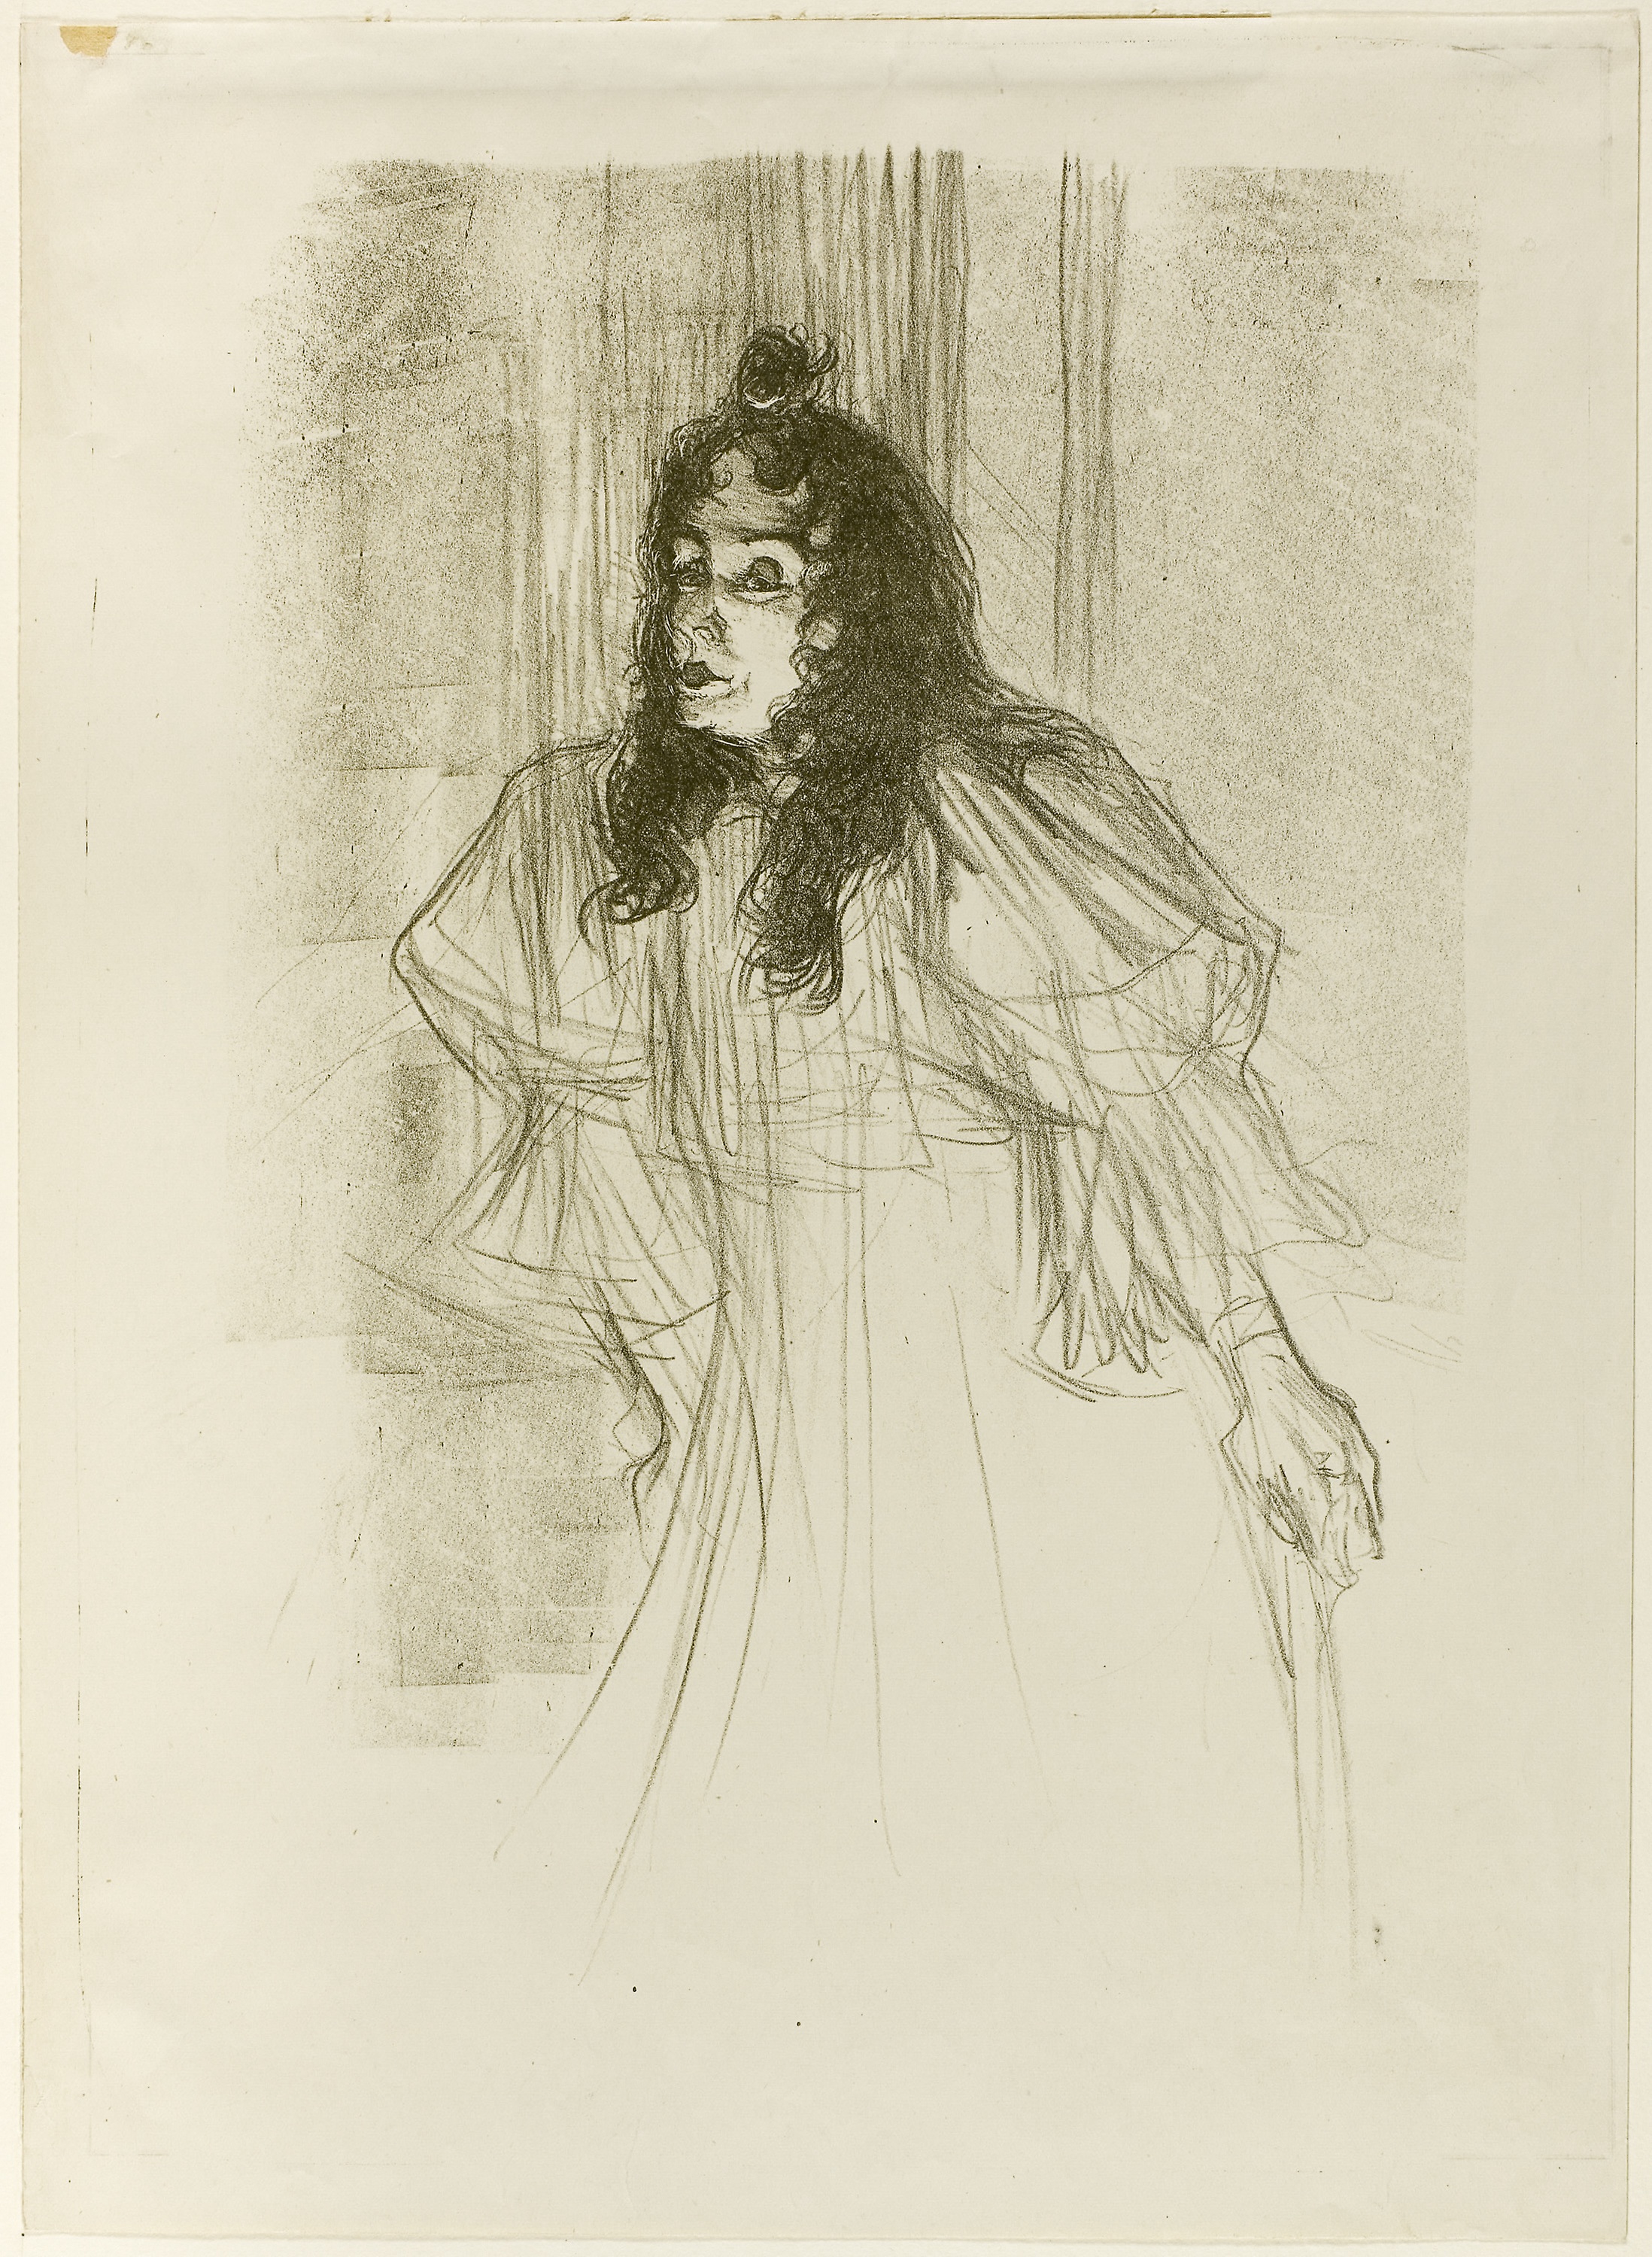
portrait, drawing, sketch, art, figure drawing, self portrait, artwork, illustration, visual arts, costume design, painting